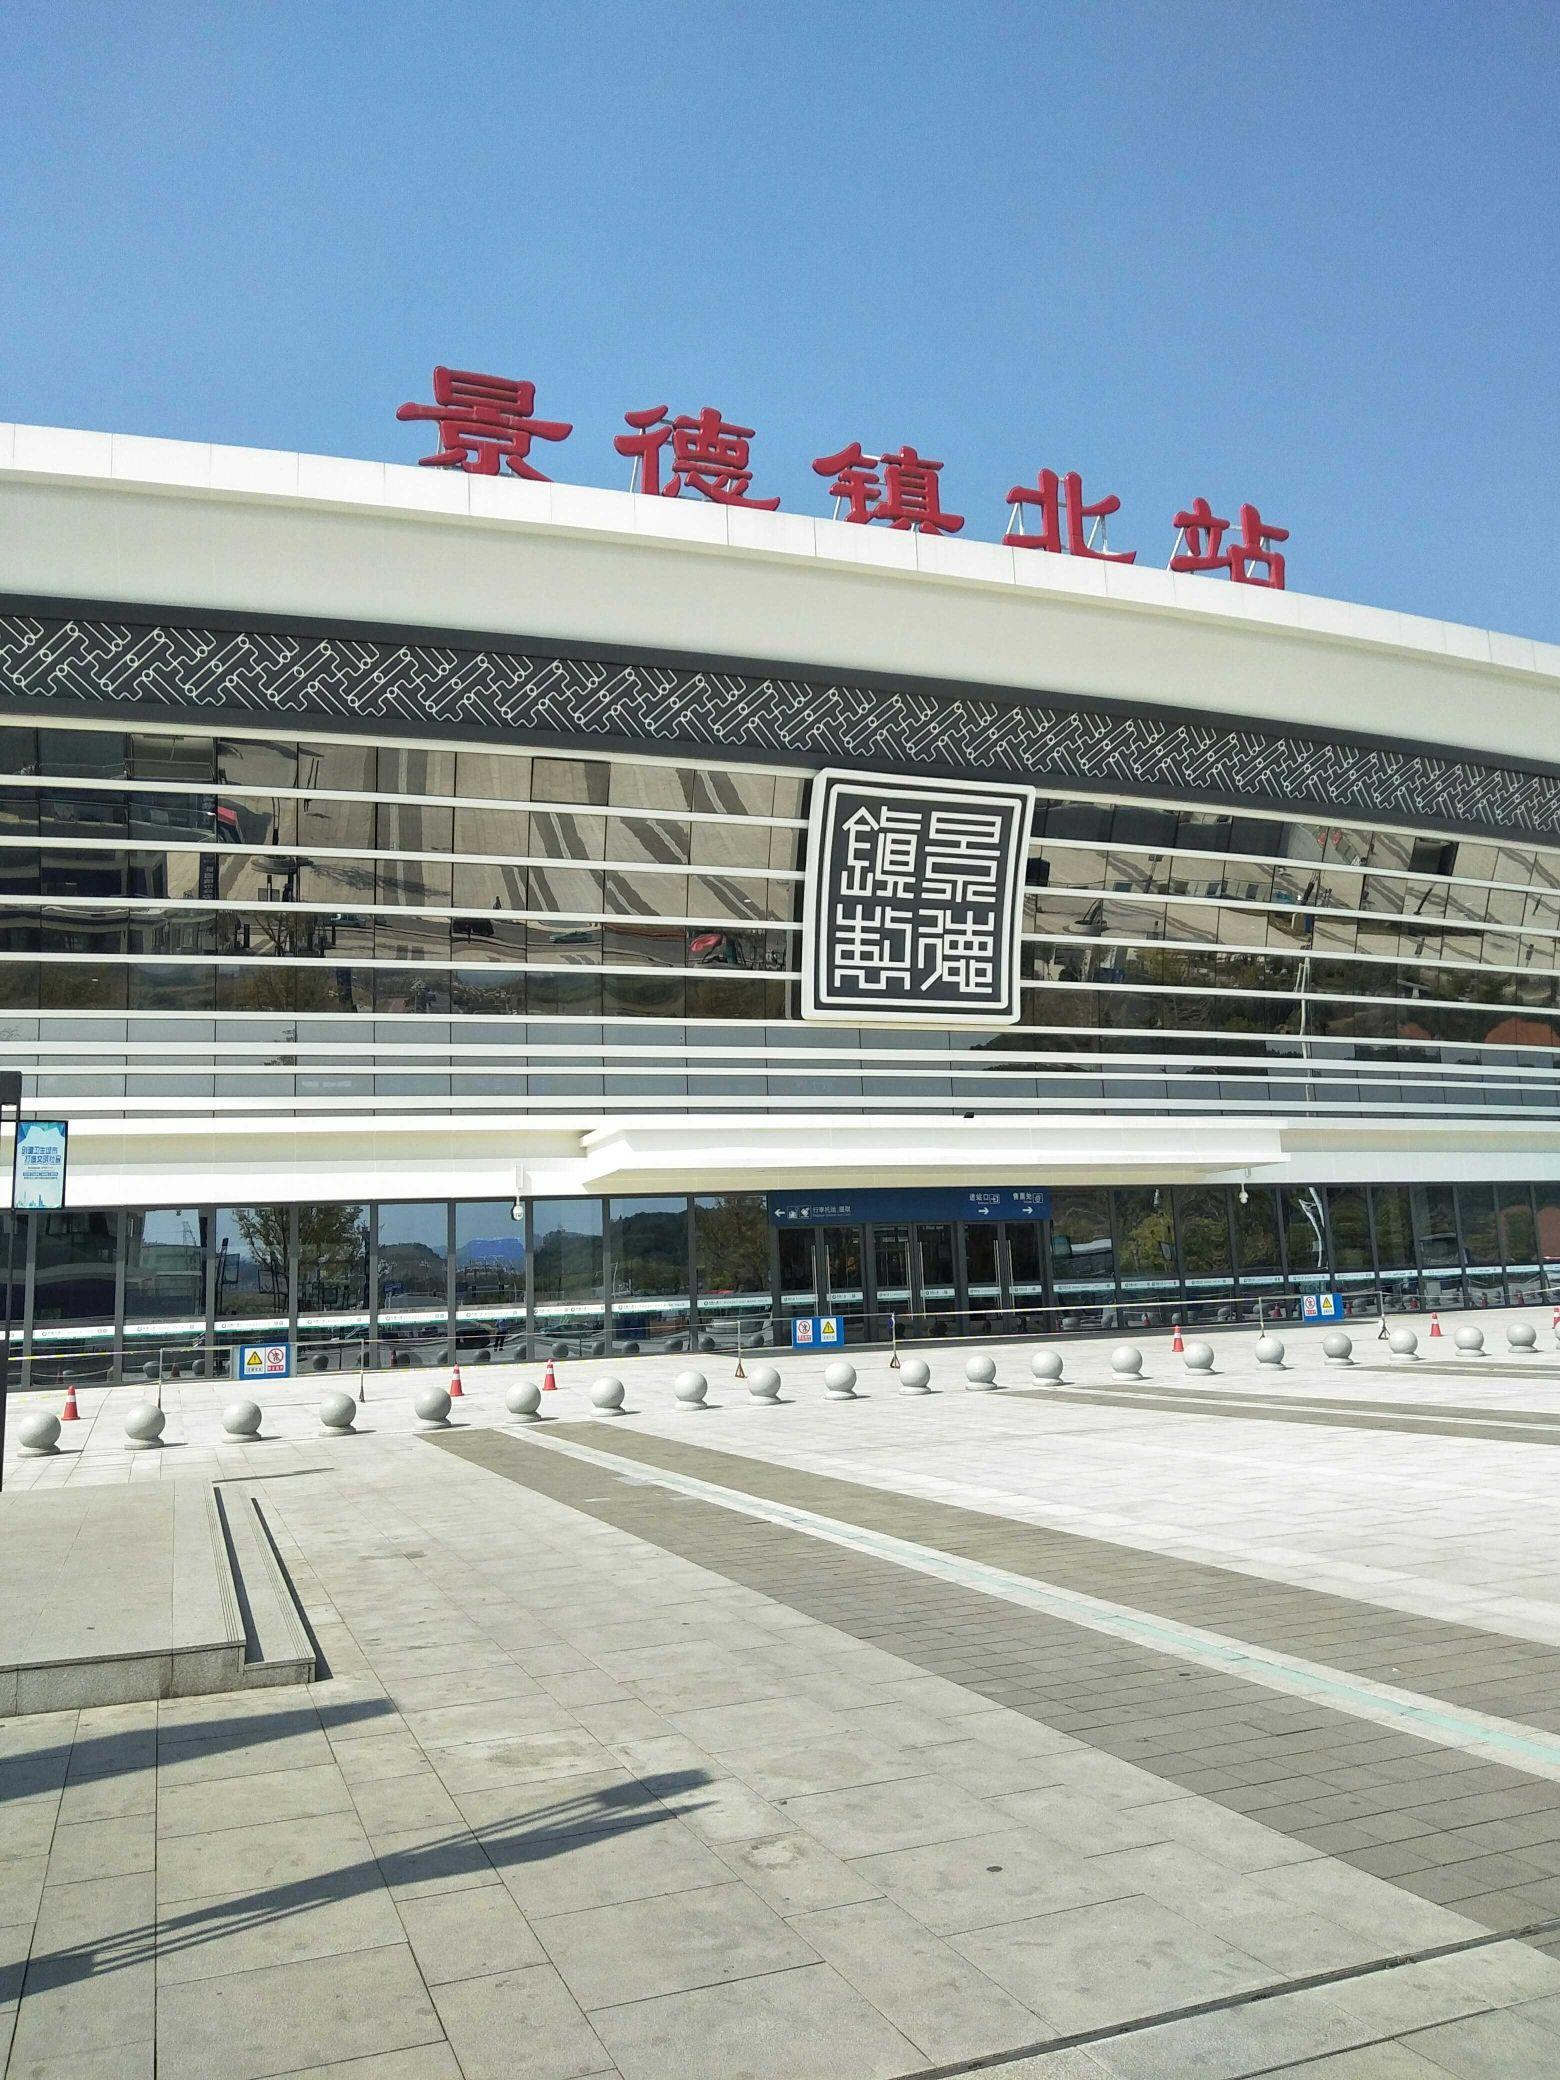
地标名称：景德镇站
所在城市：景德镇市·珠山区